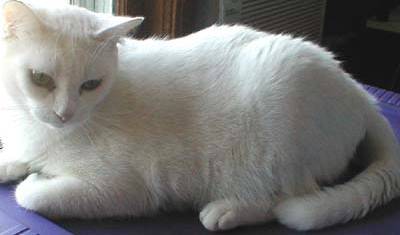
Label: cat